Yo-kai Watch: Soratobu Kujira to Double no Sekai no Daibōken da Nyan!

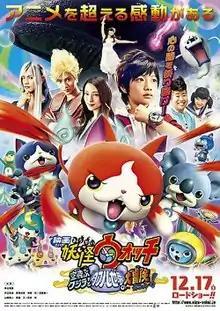
Poster

Yo-Kai Watch: Soratobu Kujira to Double no Sekai no Daiboken da Nyan!, also known as Yo-kai Watch the Movie: A Whale of Two Worlds, is a 2016 Japanese animated/live action fantasy adventure film and the third film in the "Yo-kai Watch" film series, following the 2015 film "". It was released in Japan by Toho on December 17, 2016. It was followed by "", which released on December 16, 2017.